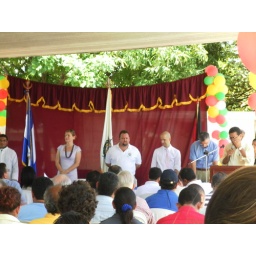
Dedication ceremony of the new city hall.  Mayor Mejia is standing in the center with a white t-shirt.